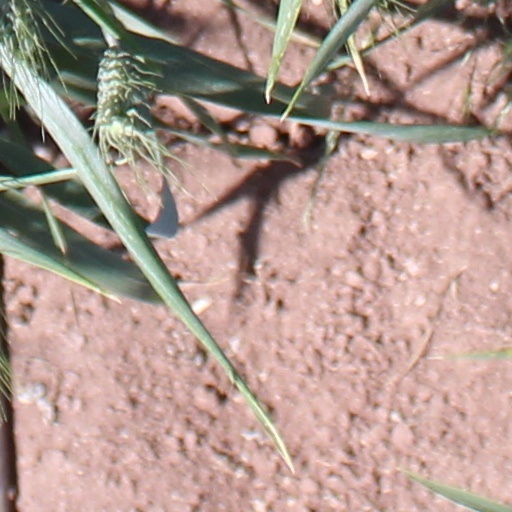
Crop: wheat